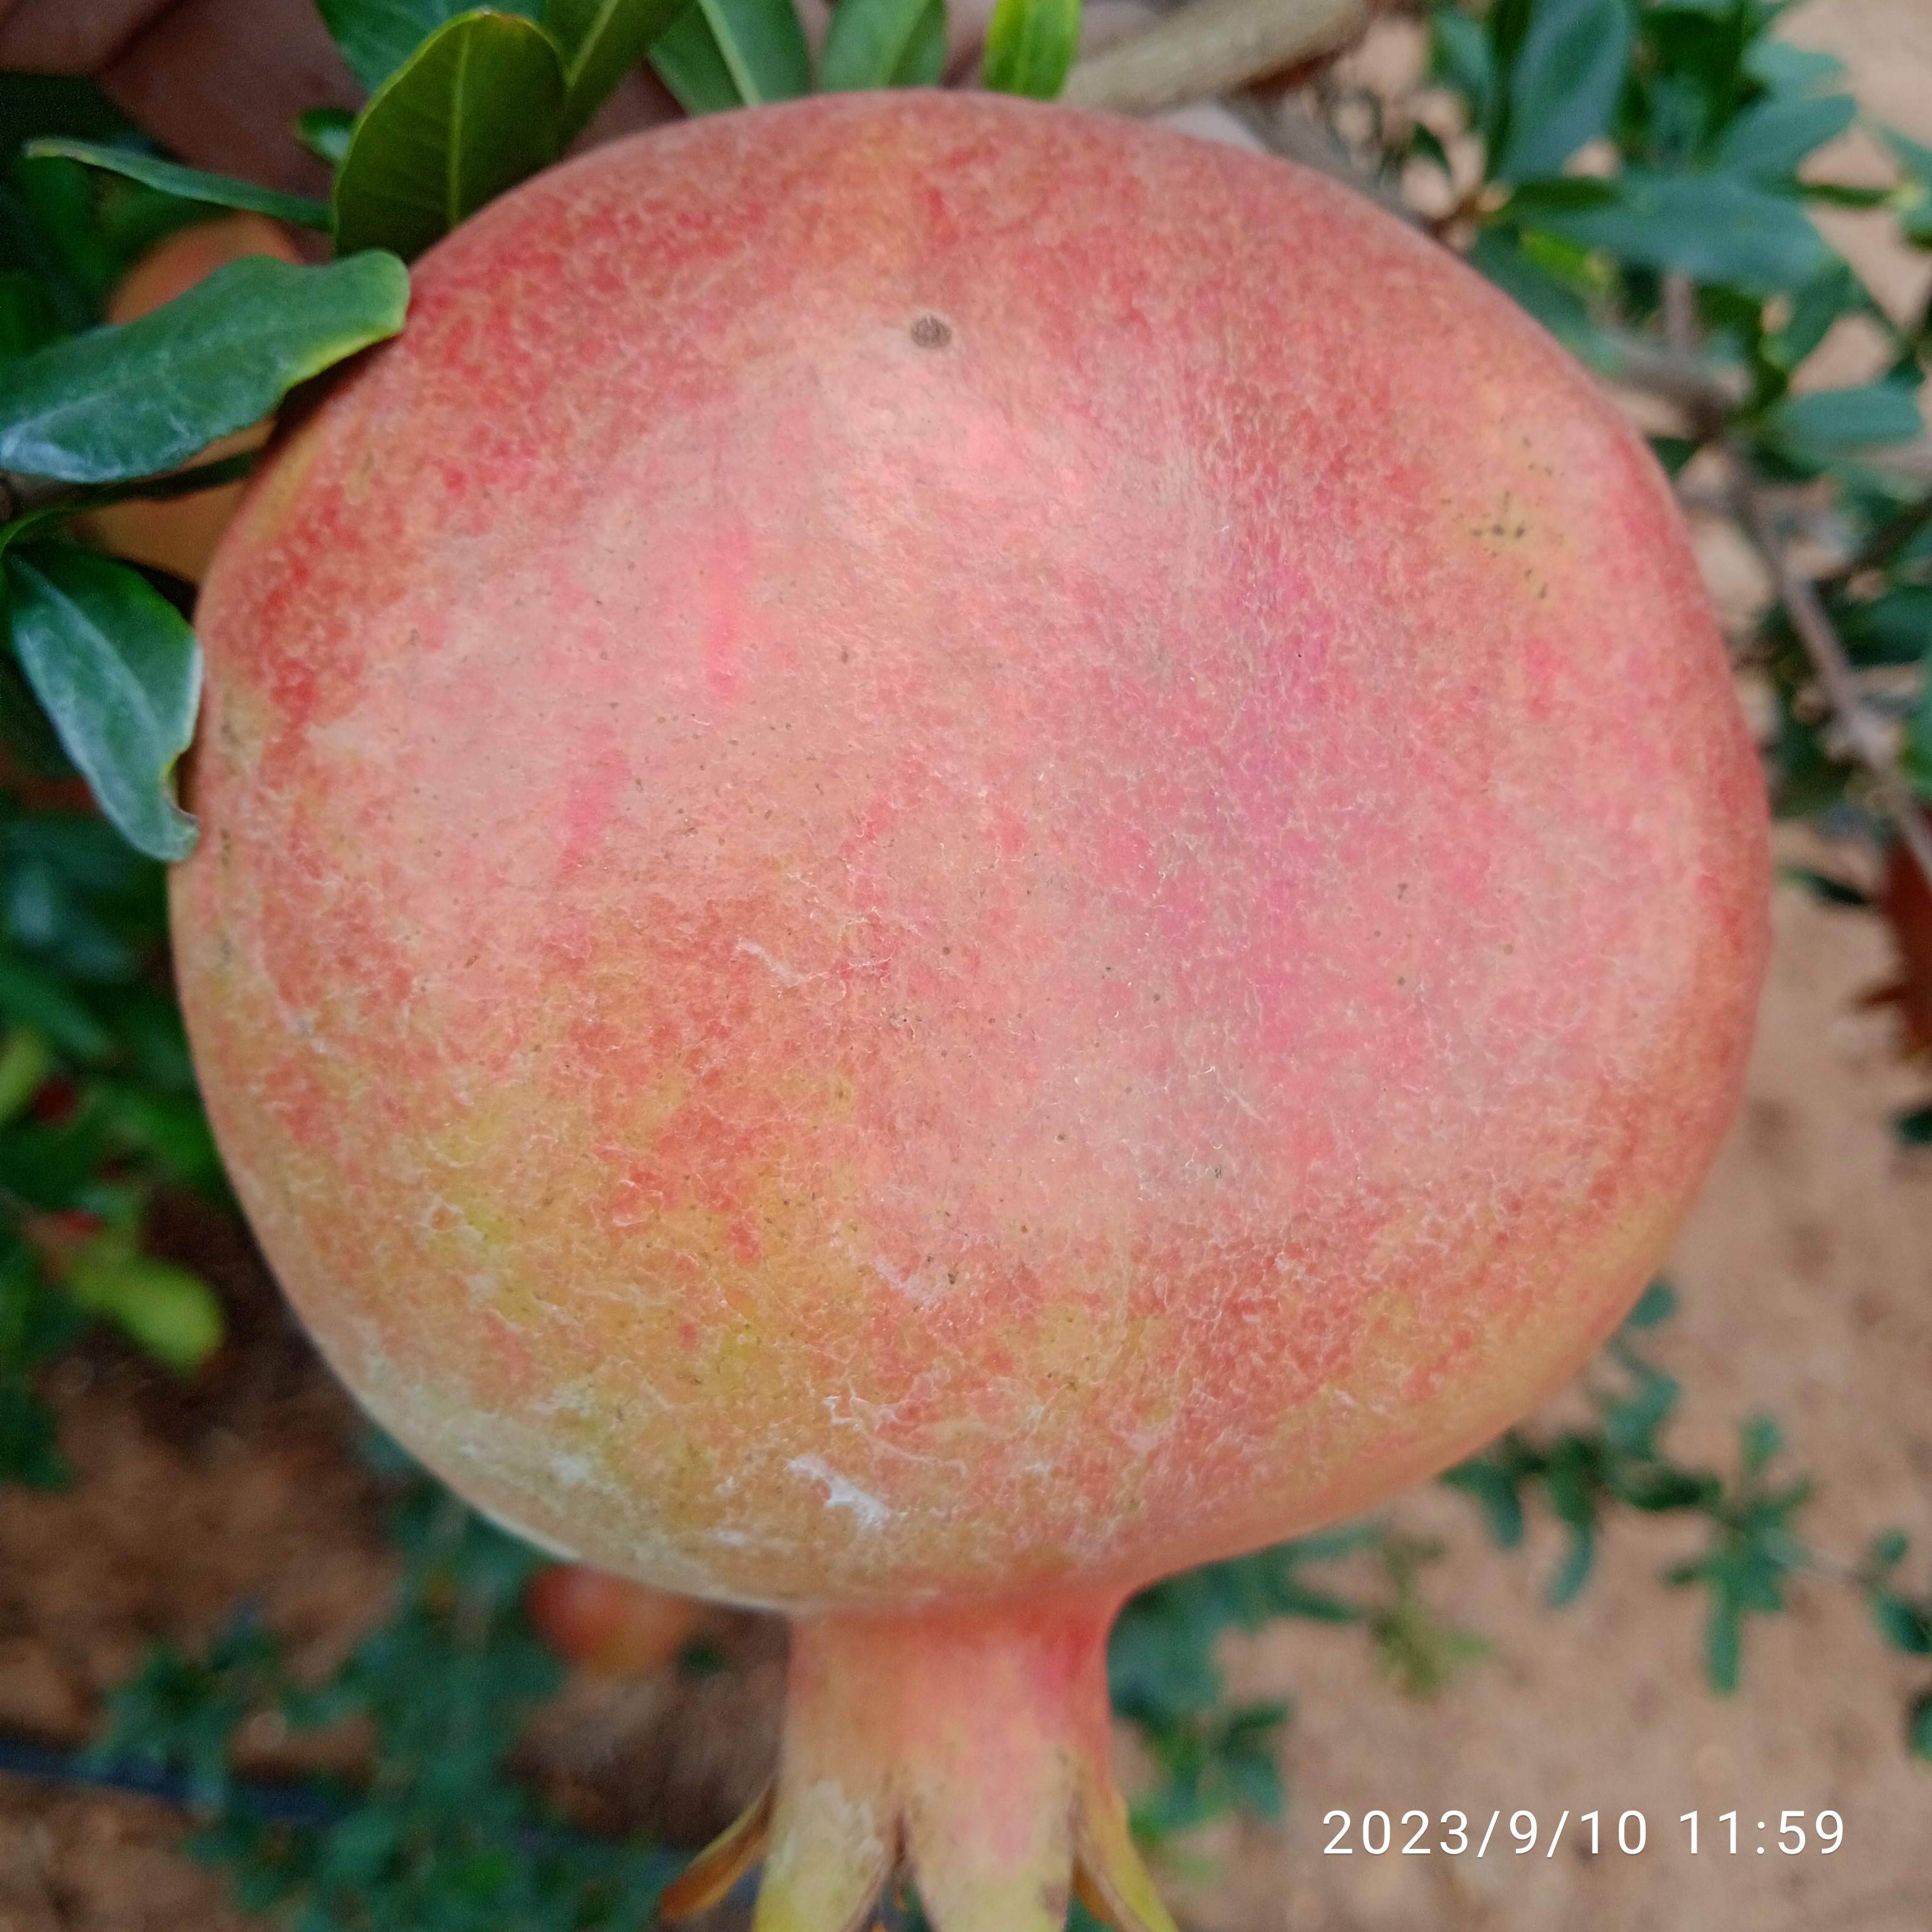
Label: Healthy